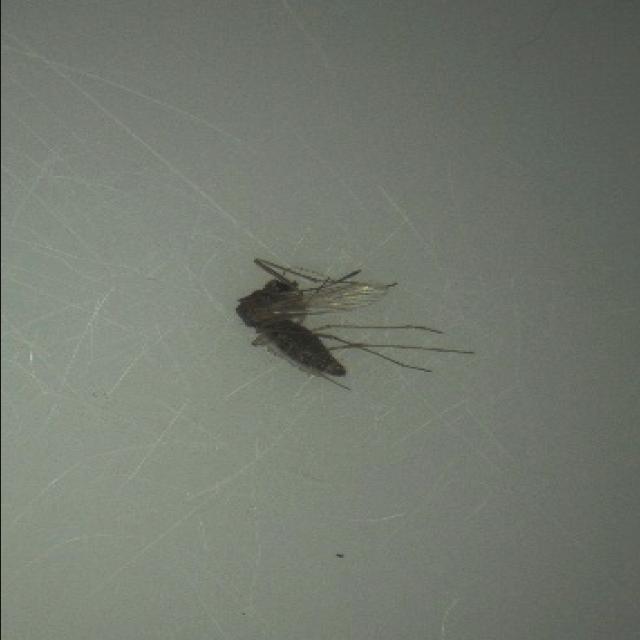
Species: culex_tritaeniorhynchus